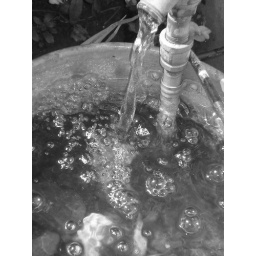
water bubbles from a fountain/faucet in black and white